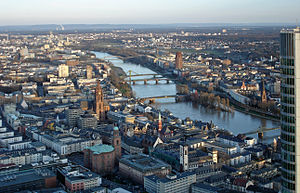
Main / Billedgalleri
Main er en flod i Tyskland. Den er 524 km lang og flyder gennem delstaterne Bayern og Hessen og er den vigtigste biflod til Rhinen. Gennem Main-Donau-Kanalen er den forbundet med Donau. Main begynder ved Kulmbach, hvor Roter Main og Weißer Main flyder sammen.